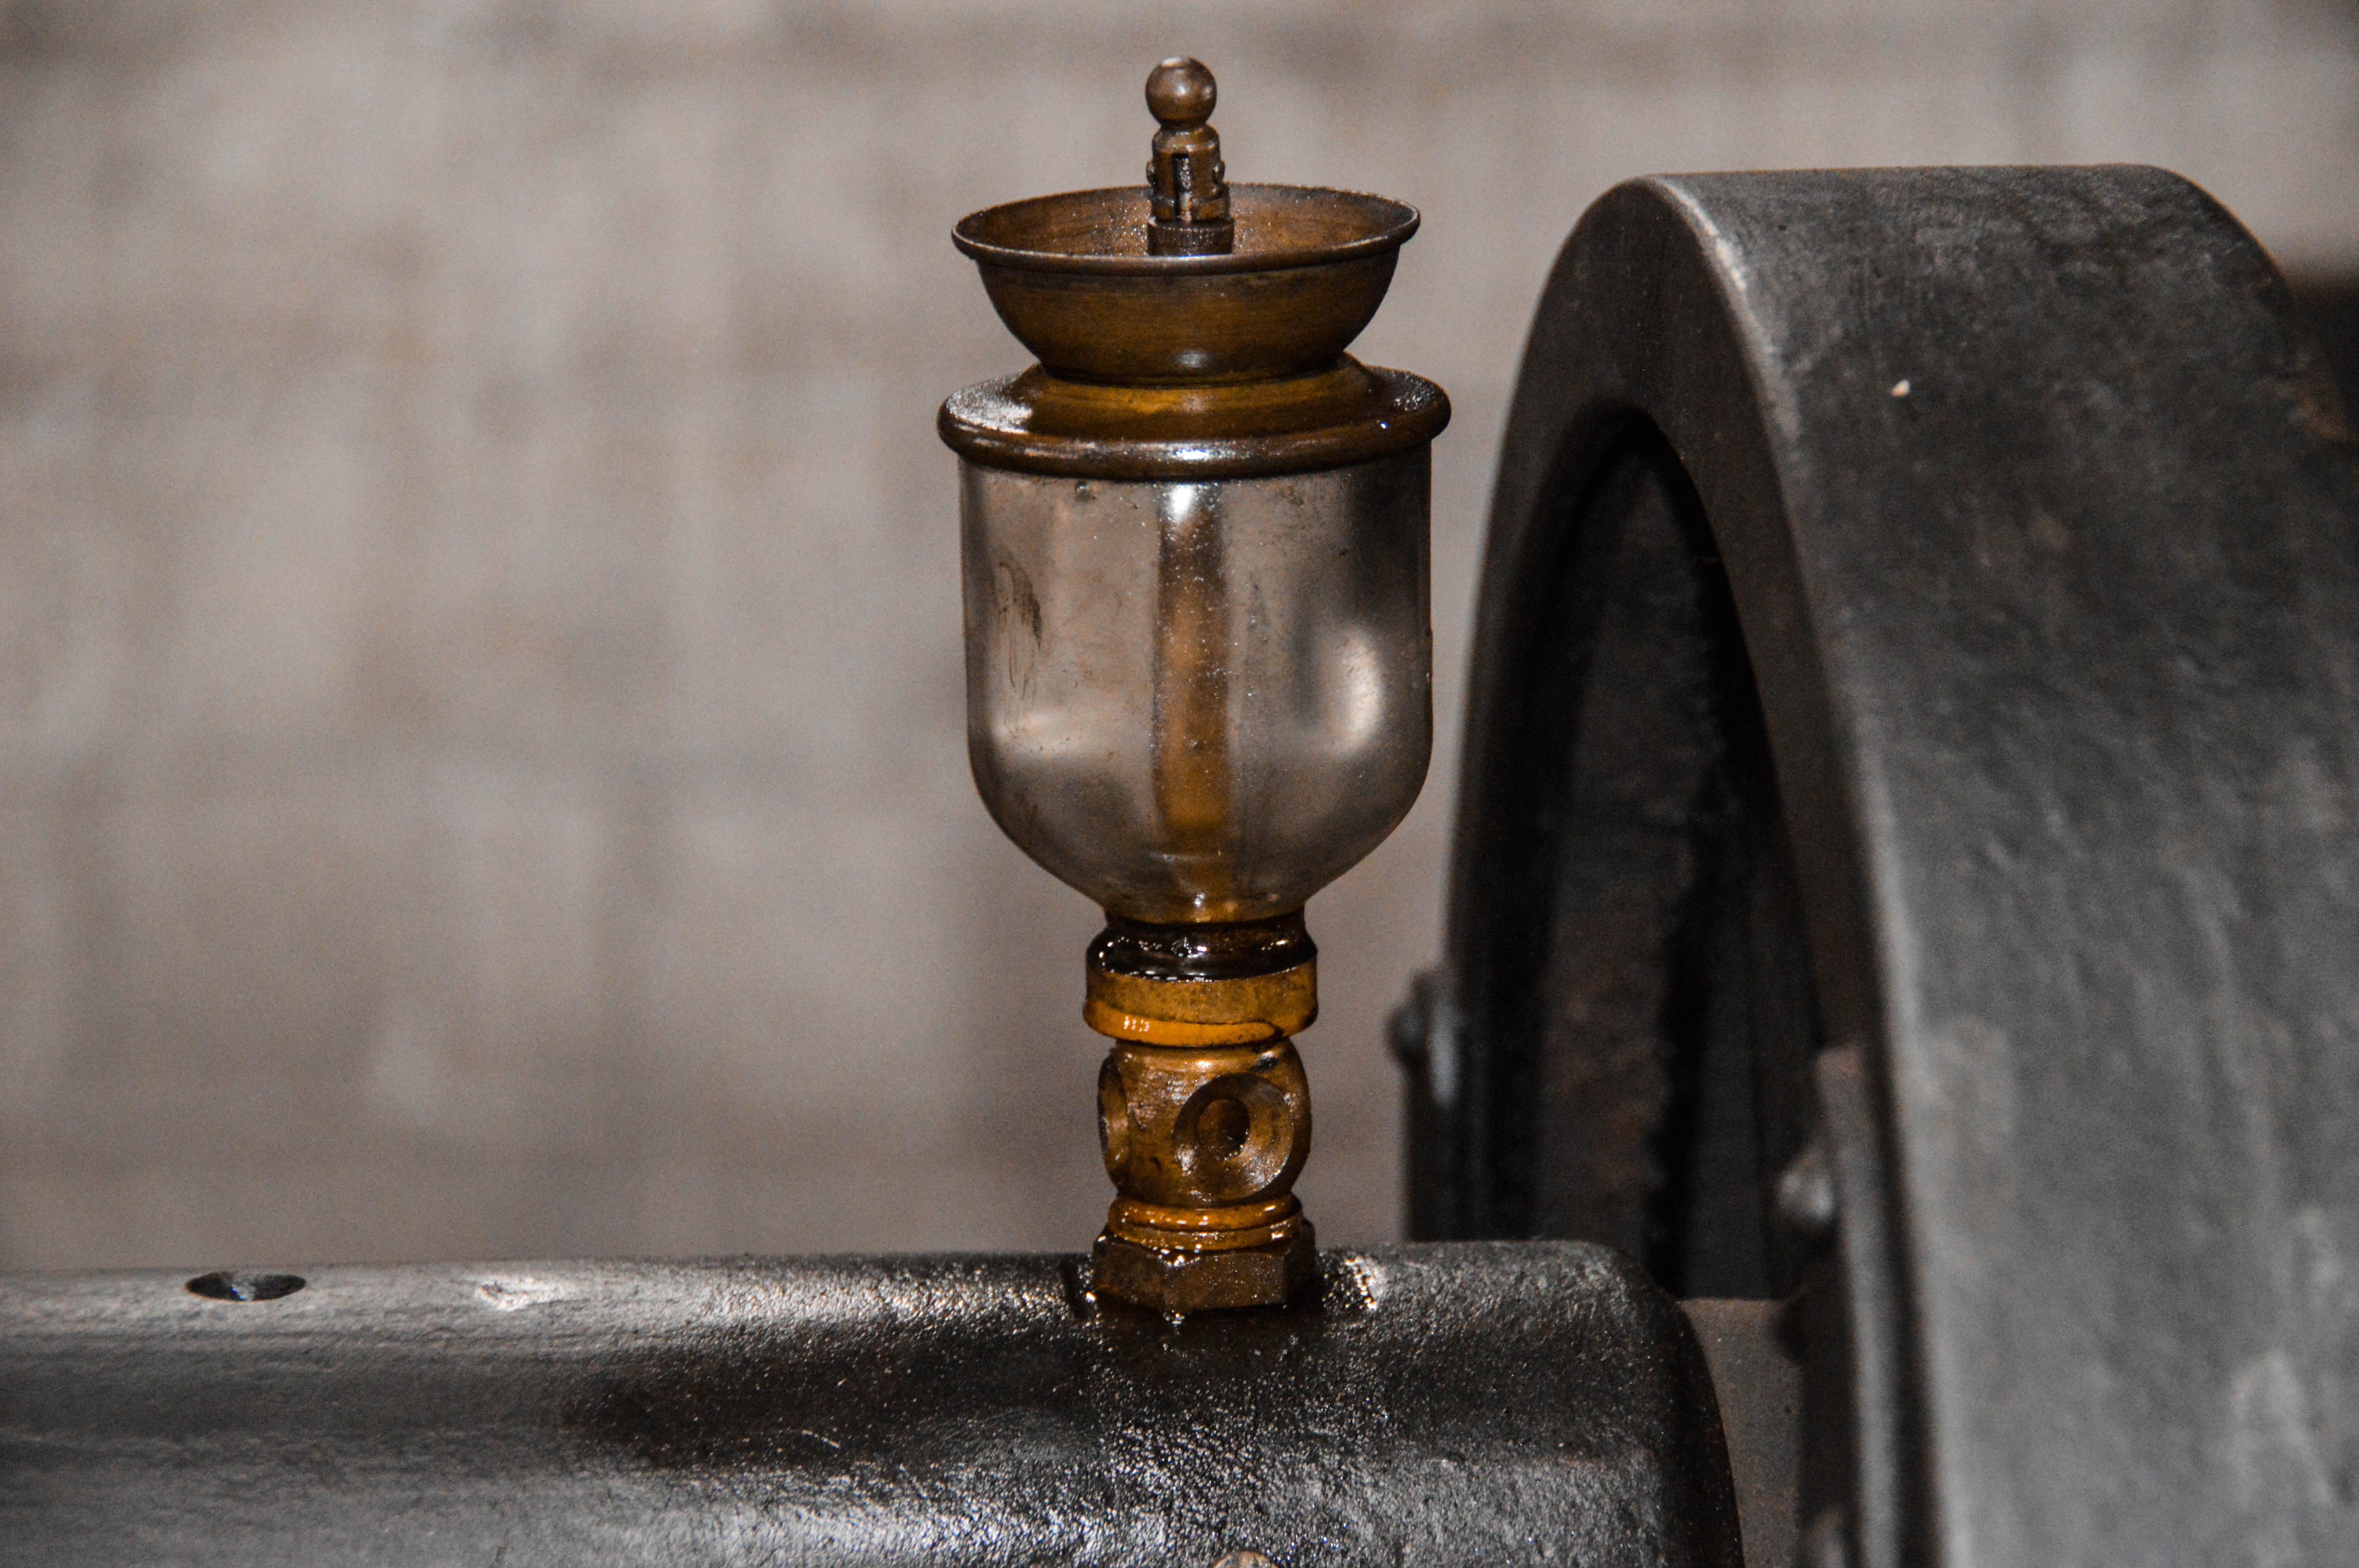
time, metal, machine, lighting, material, iron, oil, aged, man made object